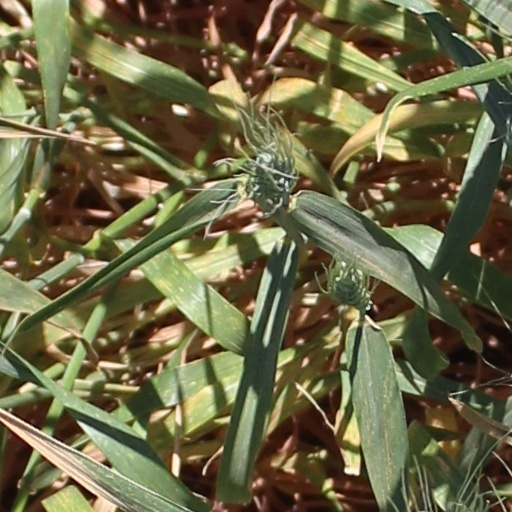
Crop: wheat